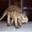
Label: dinosaur